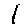
Label: 1